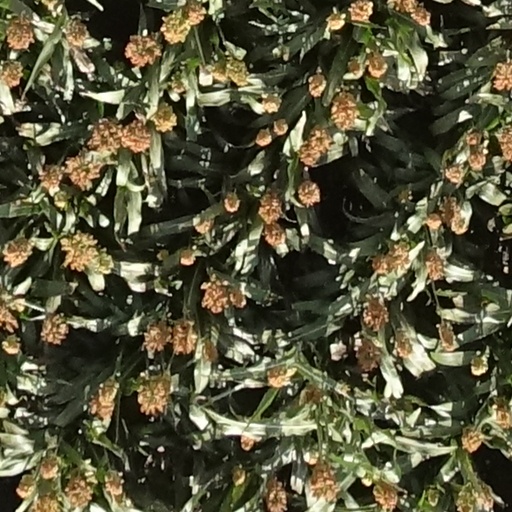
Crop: sorghum